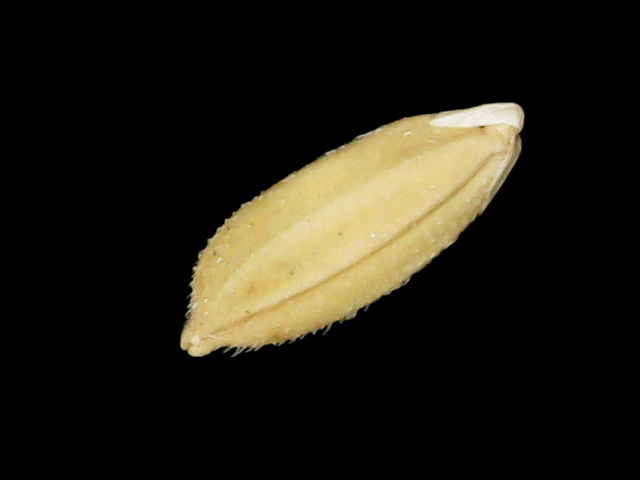
Rice variety: Binadhan10